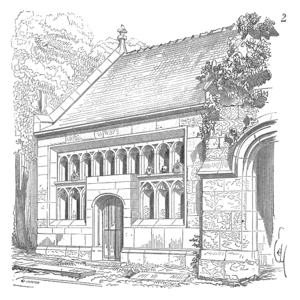
Un ossuaire est un récipient, une construction, ou tout autre site destiné à accueillir des ossements humains.
L'église Notre-Dame-de-l'Assomption est une église catholique située au Faouët, dans le département du Morbihan, en France.